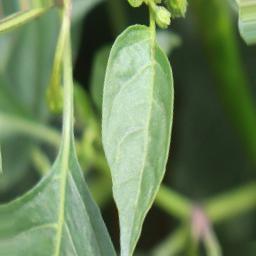
Label: mites_and_trips